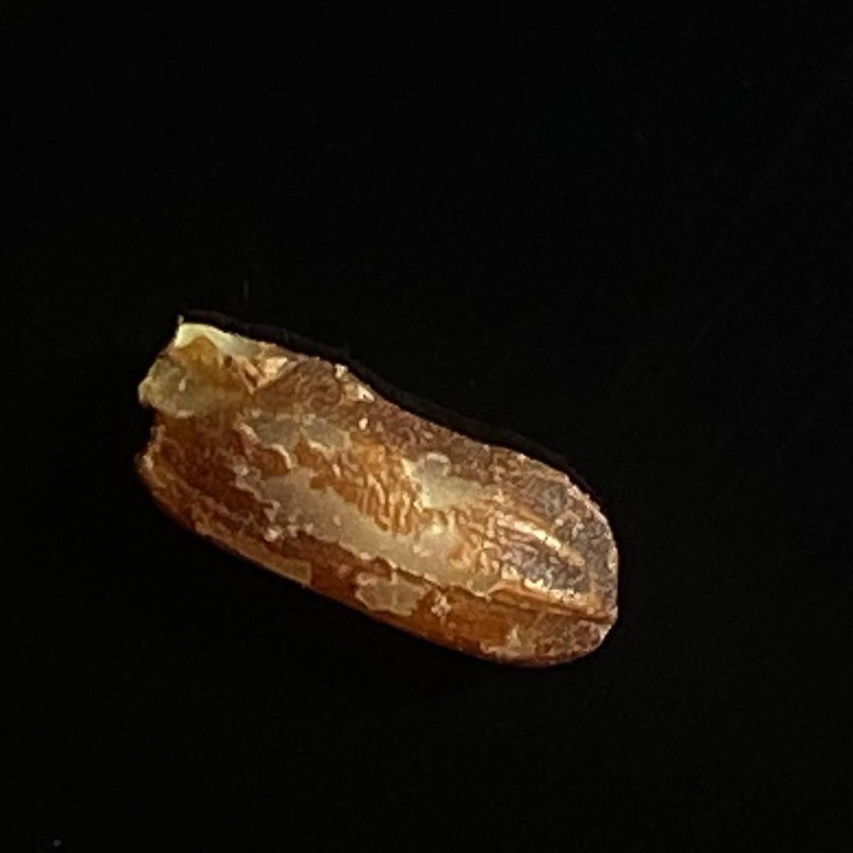
Rice variety: Lal_Biroi